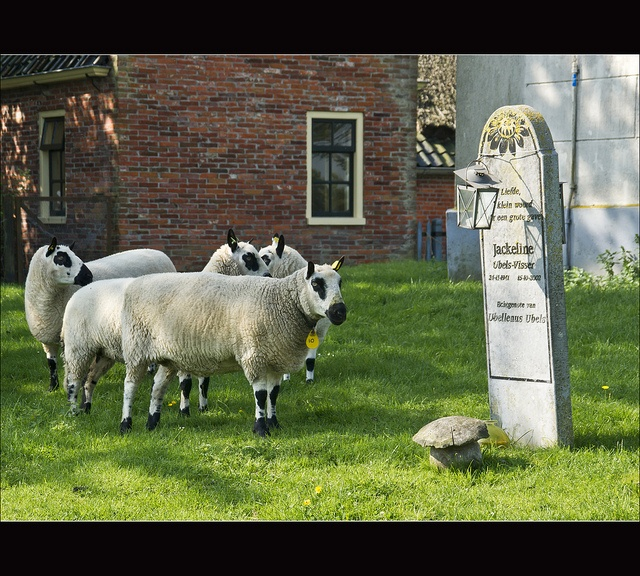
A group of sheep standing next to a  grave head stone.
A group of sheep standing near a tombstone
Four sheep standing in grass next to a headstone with a lantern.
Some sheep in front of a red brick building and beside a grey marker.
The sheep are all standing around together in front of a monument.